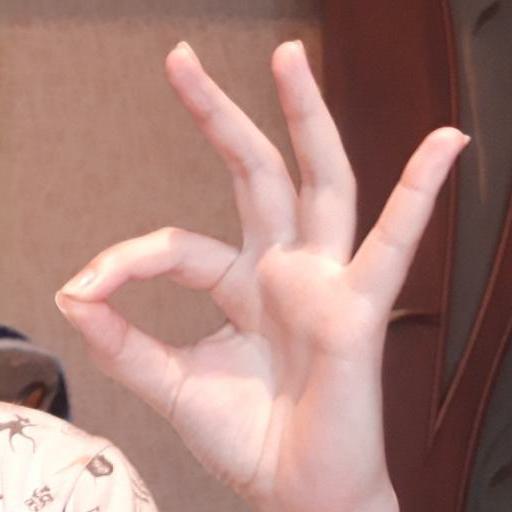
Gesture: ok